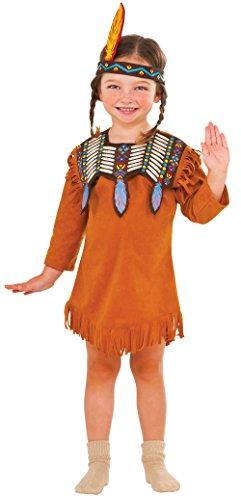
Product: Rubie's Costume Indian Maiden Value Child Costume, Small
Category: Clothing, Shoes & Jewelry | Costumes & Accessories | Kids & Baby | Girls | Costumes
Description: Indian Maiden costume with dress and headpiece.
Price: $14.41
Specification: ProductDimensions:10x12x2inches|ItemWeight:5.6ounces|ShippingWeight:5.6ounces(Viewshippingratesandpolicies)|DomesticShipping:ItemcanbeshippedwithinU.S.|InternationalShipping:Thisitemisnoteligibleforinternationalshipping.LearnMore|ASIN:B01B8XIQ58|Itemmodelnumber:620850_S|Manufacturerrecommendedage:36months-4years